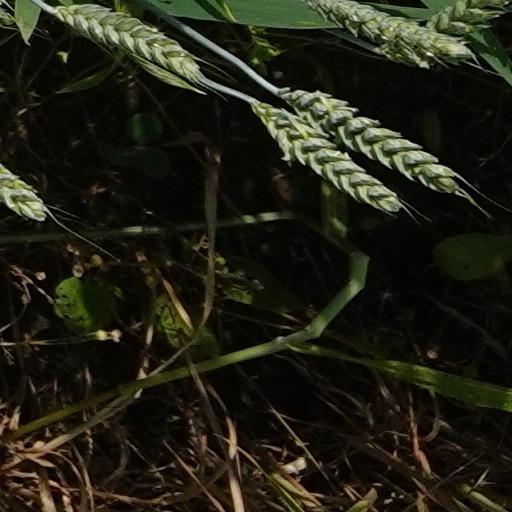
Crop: wheat